1316

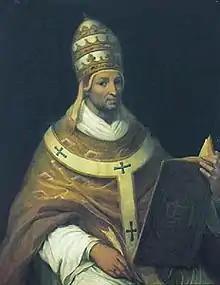
Pope John XXII (1244–1334)

Year 1316 (MCCCXVI) was a leap year starting on Thursday of the Julian calendar.